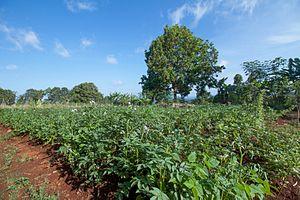
Un champ de culture de pomme de terre.
Bamougong est une collectivité traditionnelle camerounaise de la Région de l'Ouest, située dans le département des Bamboutos et l'arrondissement de Batcham.